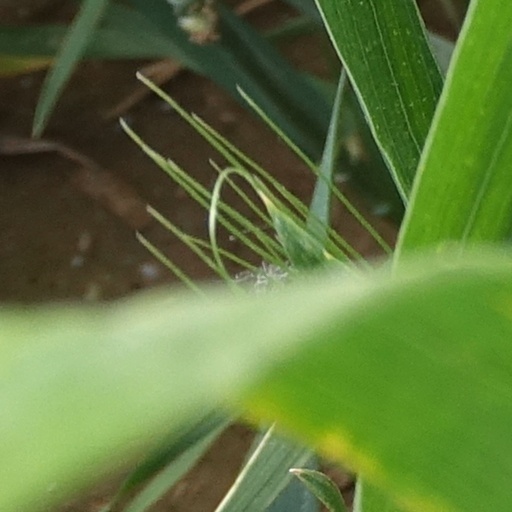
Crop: wheat